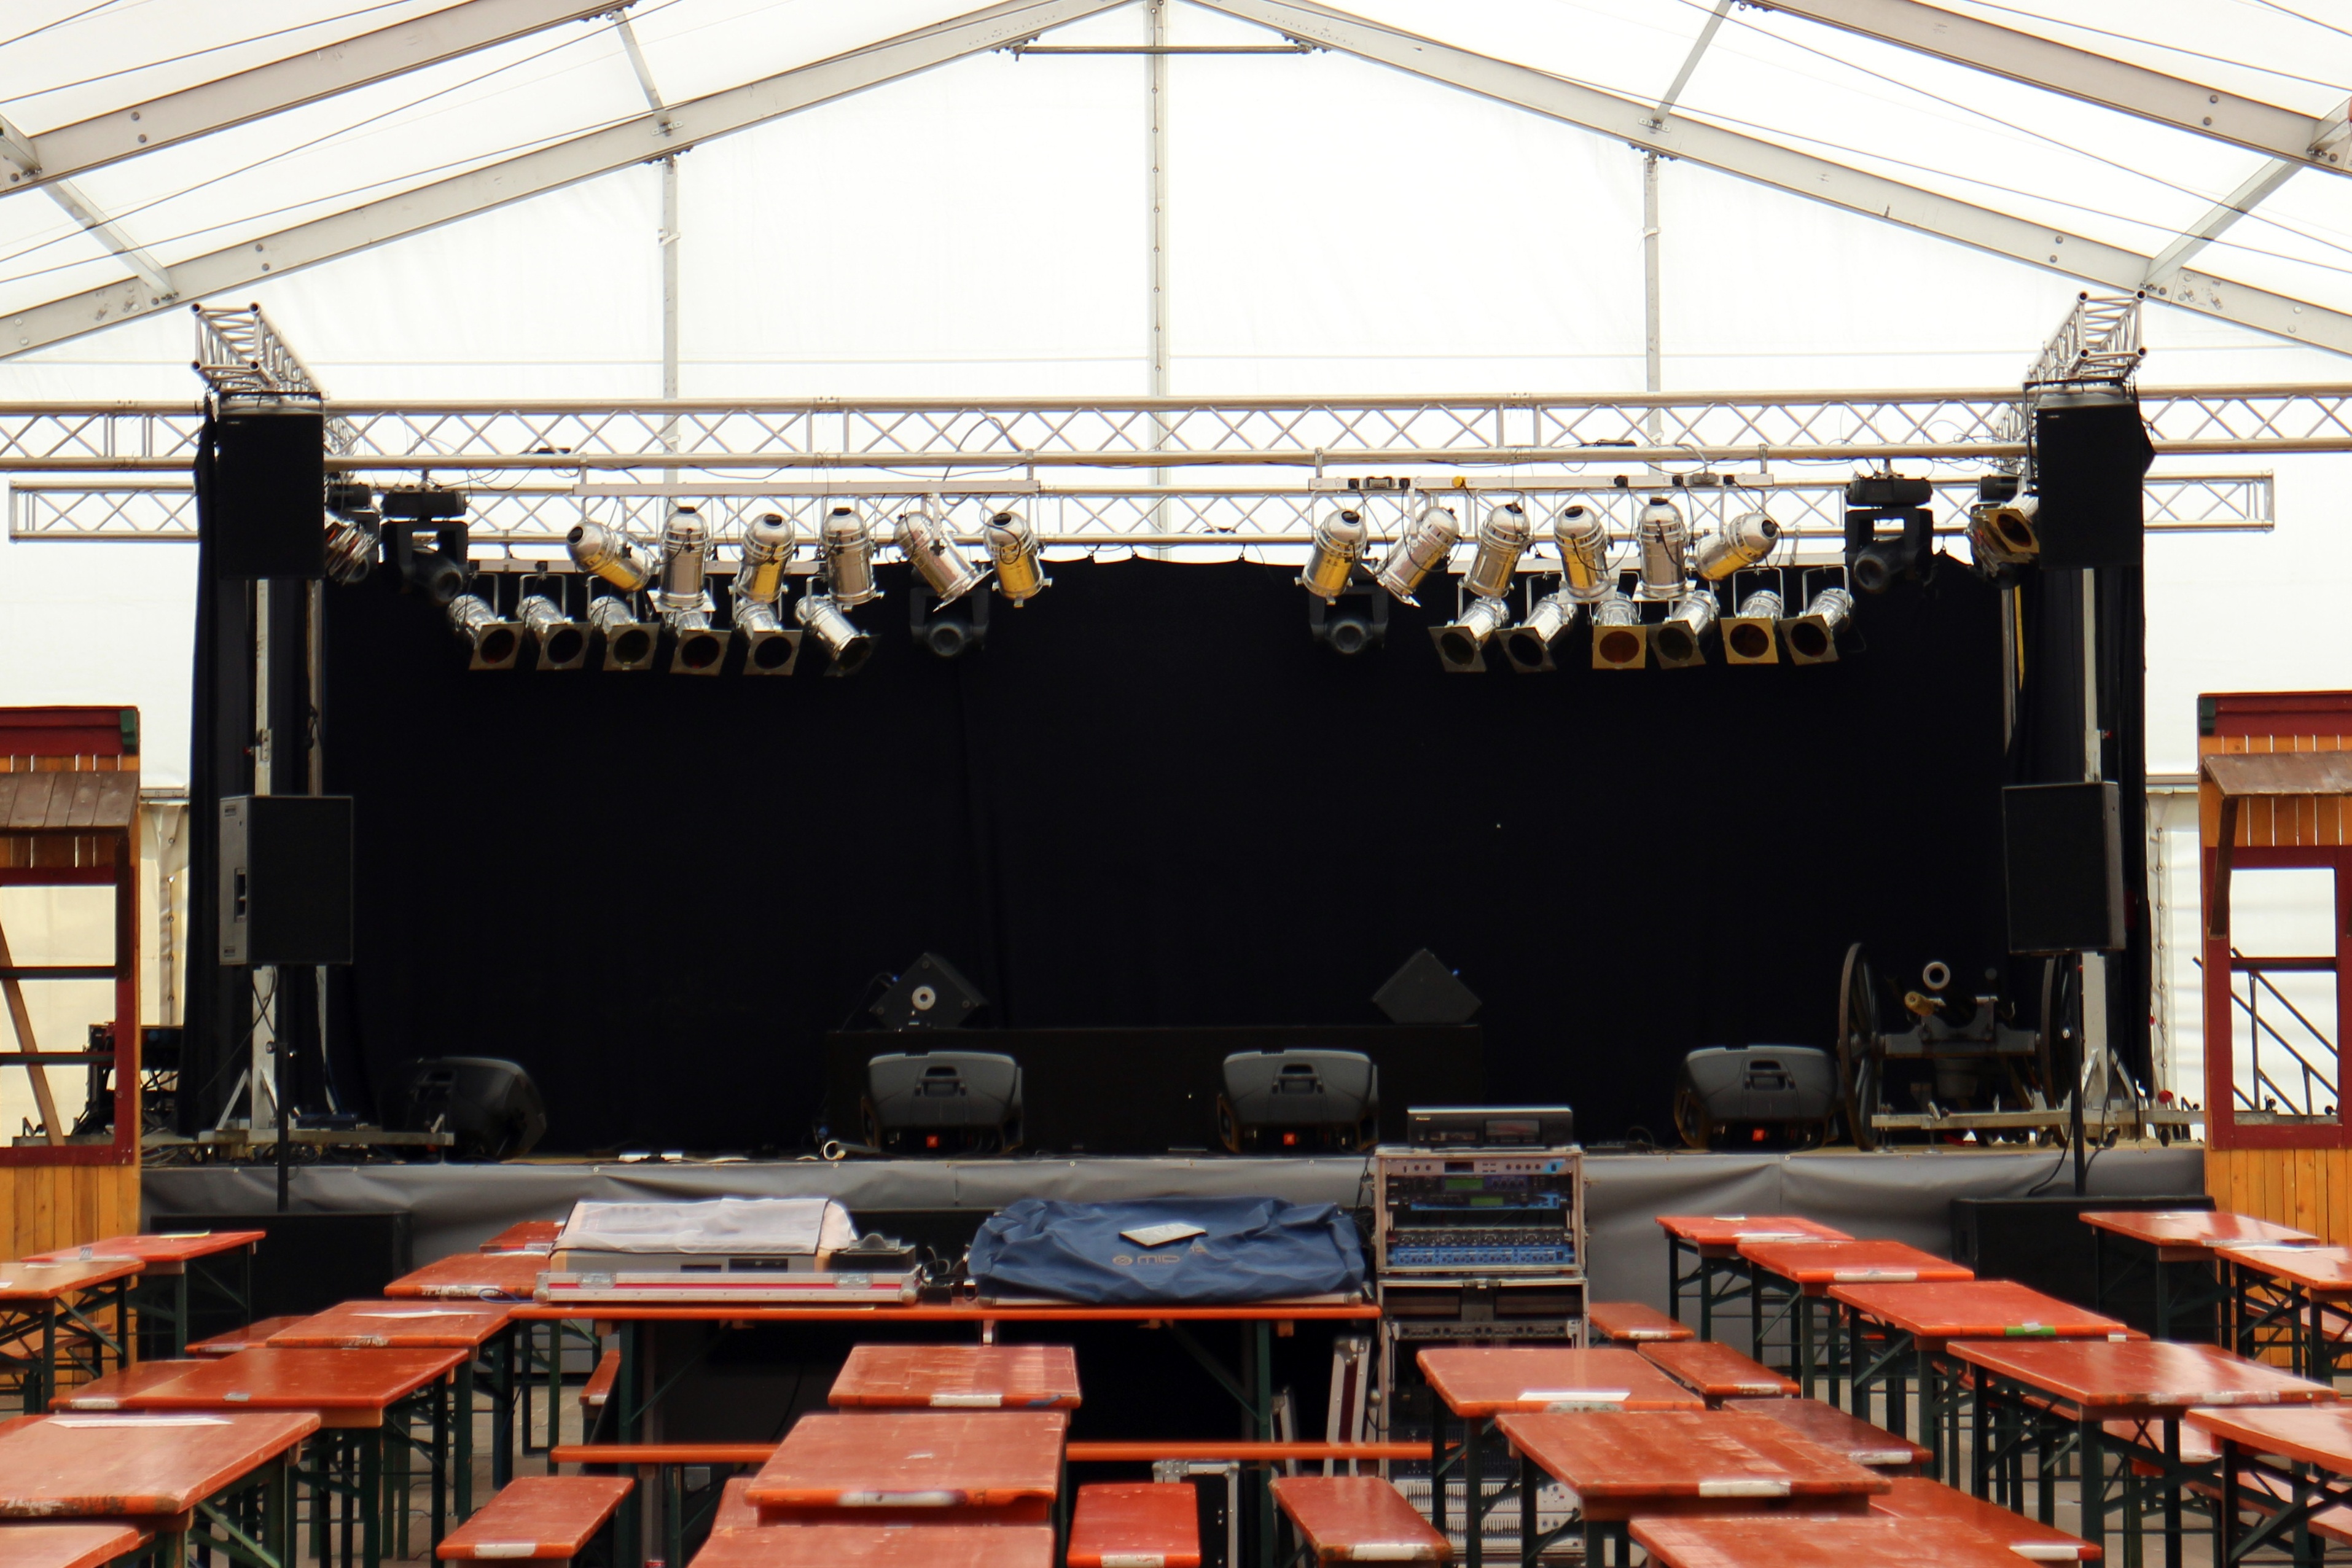
auditorium, room, spotlight, tent, stage, scene, podium, marquee, bierbaenke, music stage